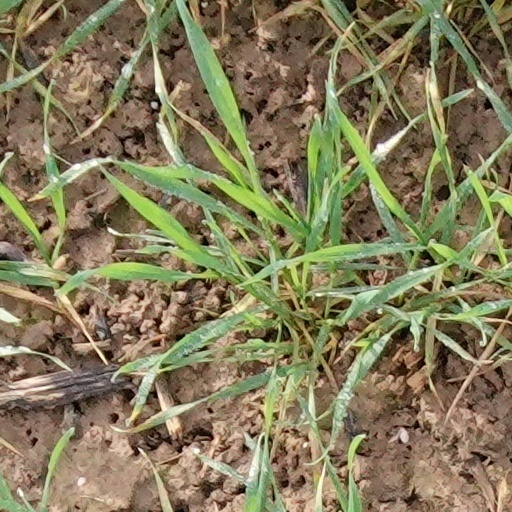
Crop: wheat